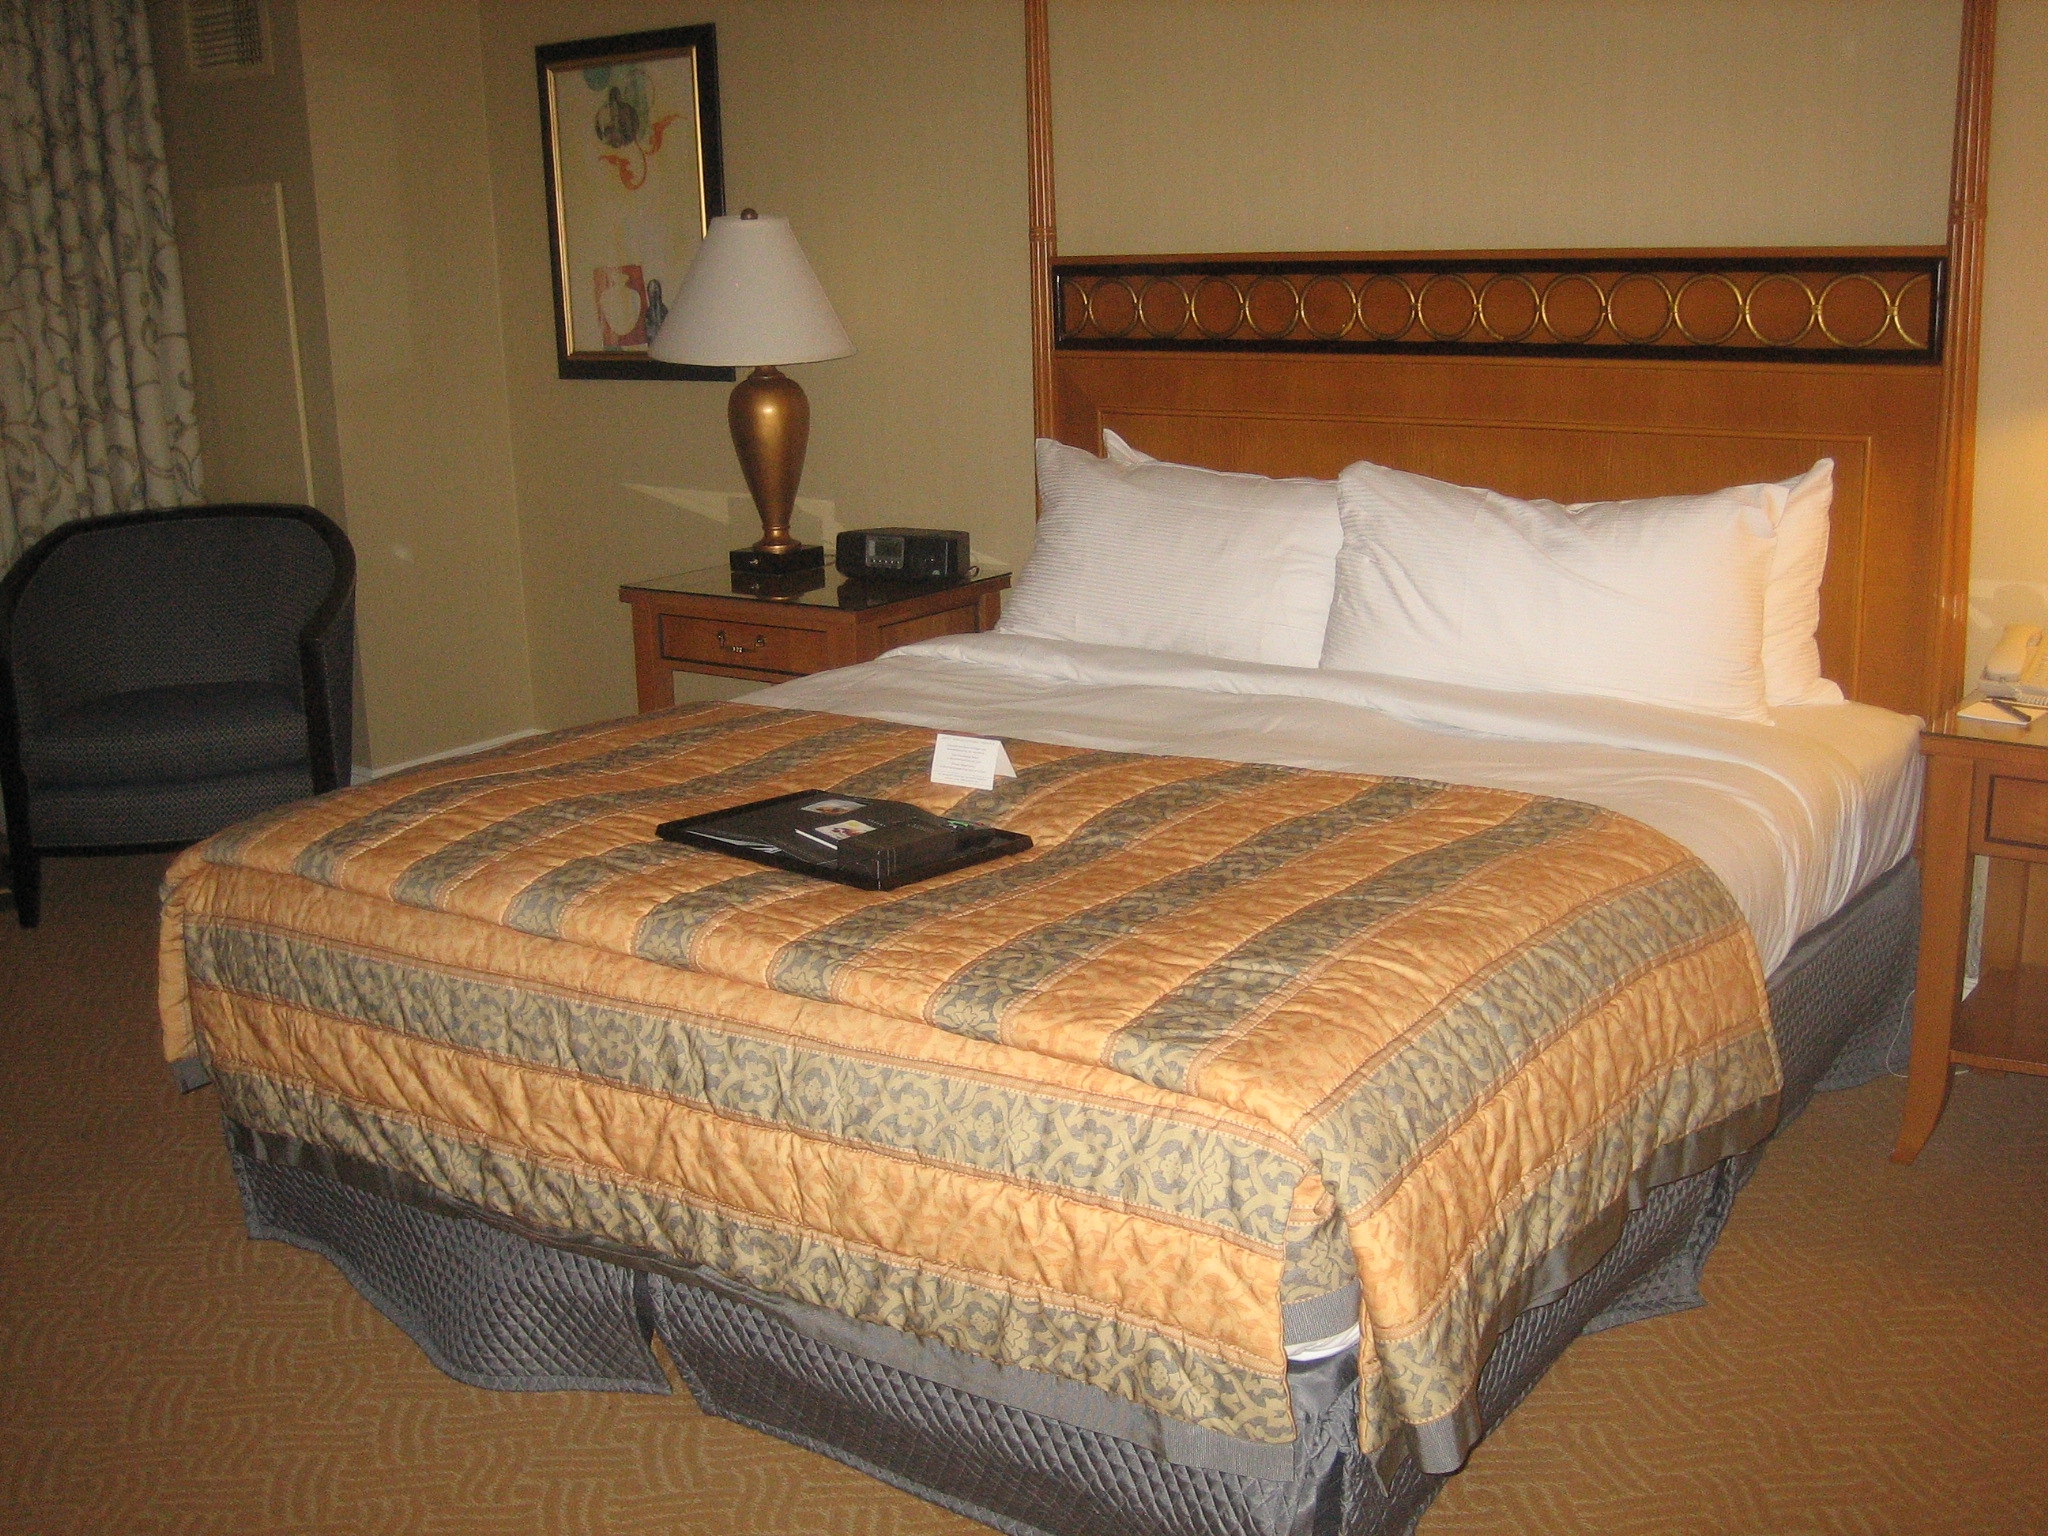
Room type: bedroom